Northern Iowa Panthers football

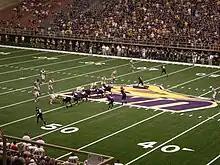
UNI's offense against the St. Francis Red Flash September 19, 2009

Northern Iowa has won thirty-three conference titles, the most out of the four Iowa Division I institutions. The Panthers have won two Iowa Intercollegiate Athletic Conference championships, twelve North Central Conference championships, three Association of Mid-Continent Universities football championships and sixteen Missouri Valley Football Conference championships.